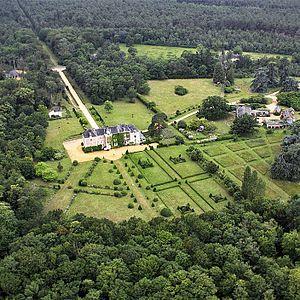
Château de Chambiers à Durtal Jardins et parc
Le Château de Chambiers est un château situé sur la commune de Durtal en Maine-et-Loire.